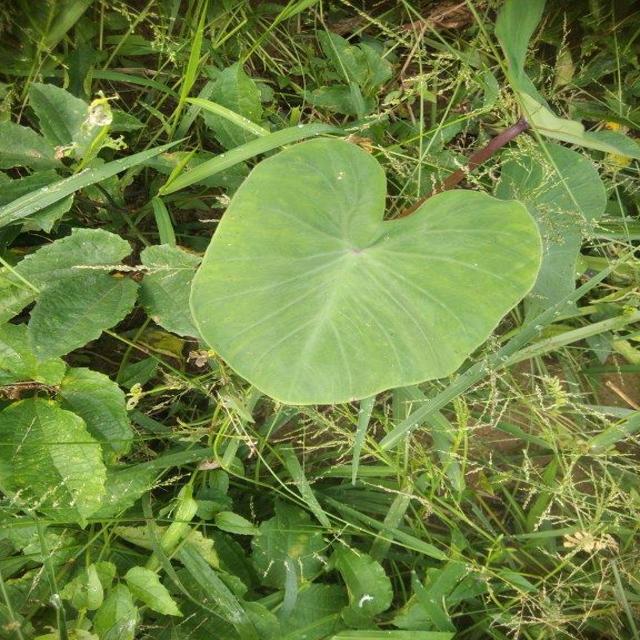
Label: Healthy